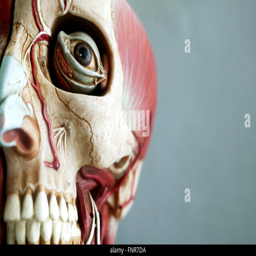
anatomical model showing the skeletal structure of the head